Timeline of diplomatic relations of the Republic of China

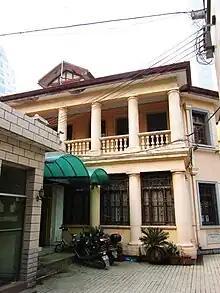
Former French Embassy to the Republic of China in Nanjing.

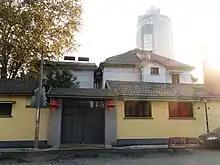
Former Mexican Embassy to the Republic of China in Nanjing.

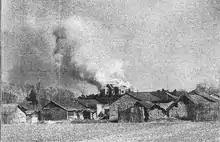
Former Soviet Union Embassy to the Republic of China in Nanjing.

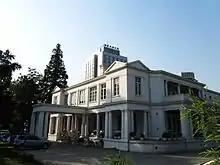
Former United Kingdom Embassy to the Republic of China in Nanjing.

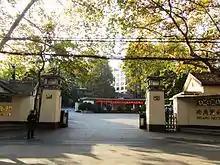
Former United States Embassy to the Republic of China in Nanjing.

The timeline of diplomatic relations of the Republic of China encompasses the years from 1912 to 1949 (the establishment of the People's Republic of China), and the year of the Taipei Economic and Cultural Representative Office (TECRO) establishments as a substitute for embassies in the absence of official diplomatic relations with the ROC.